Enschede Airport Twente

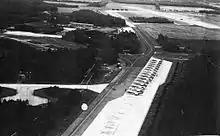
Lockheed F-104 Starfighters on the ramp at Twente in the early 1960s

Twente Airport was opened July 1931 by the mayor of Enschede, Edo Bergsma. KLM started a scheduled flight to Amsterdam in 1932, which was suspended in 1939. During World War II the German Luftwaffe took over the airport and made it a military airbase, renaming it "Fliegerhorst Twente". In April 1945 Allied troops reoccupied the airport renaming it to B 106/Twente and transferred ownership to the Dutch armed forces. A minor typo in the deed misspelled the airport name as Airbase Twenthe, with an added 'h'.